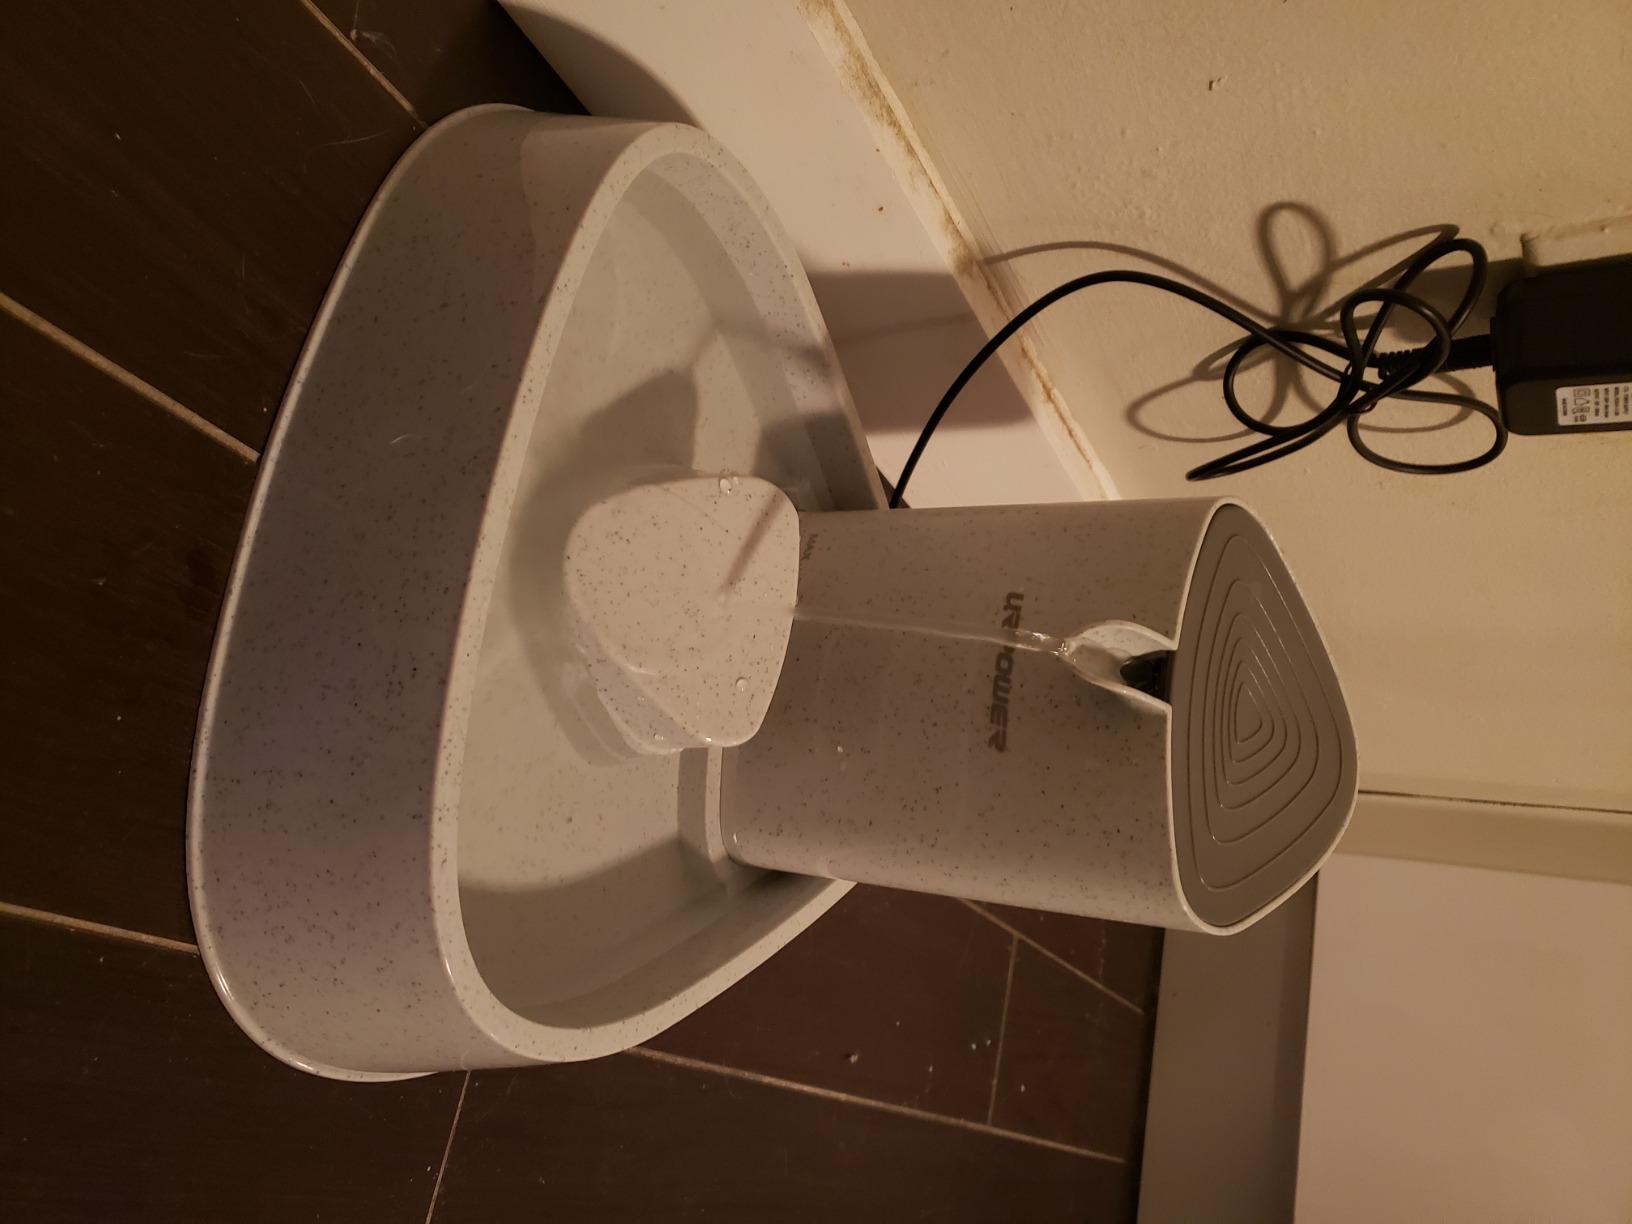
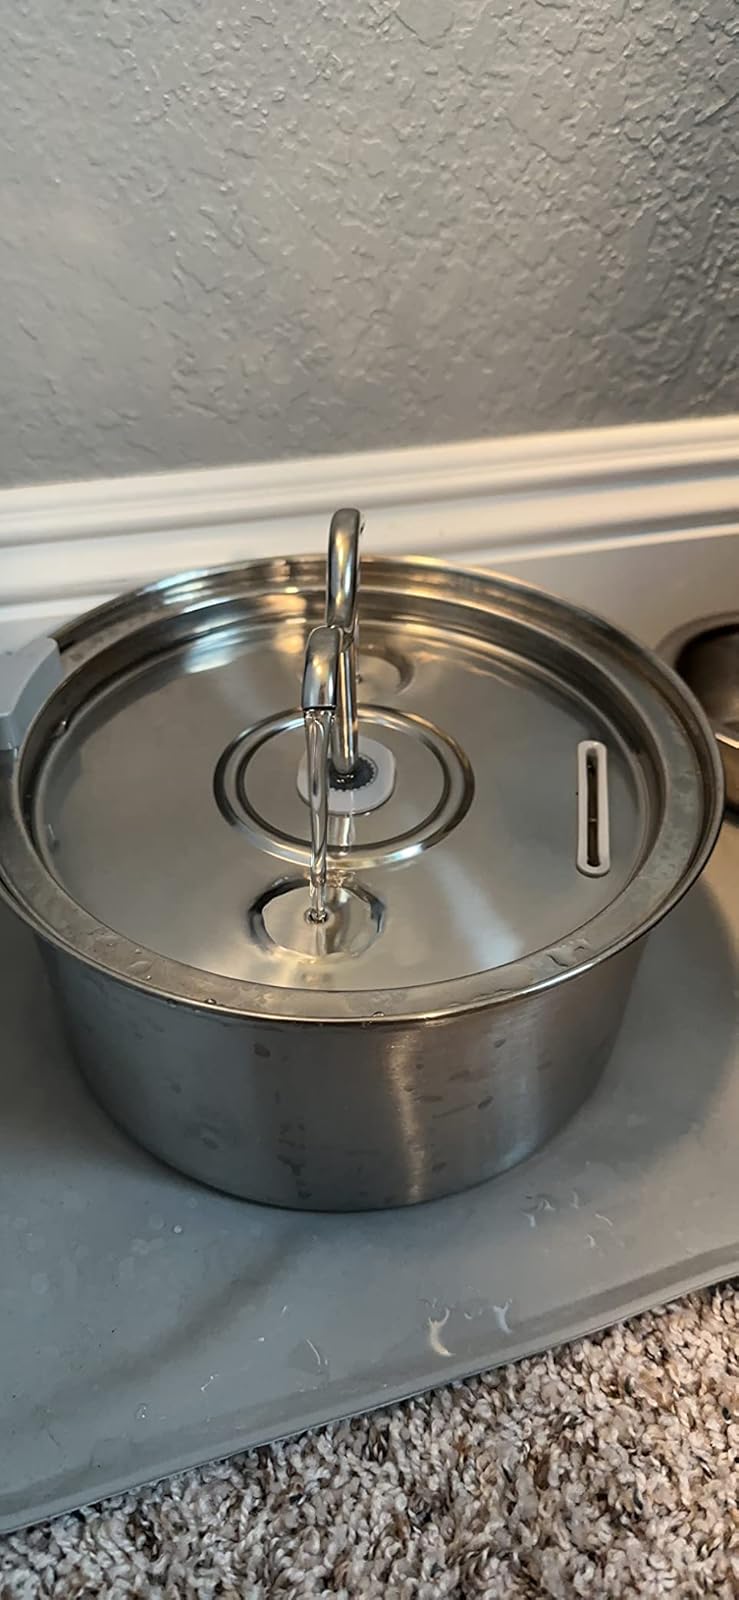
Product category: items_bowl
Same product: no